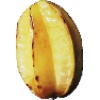
Label: Carambula 1